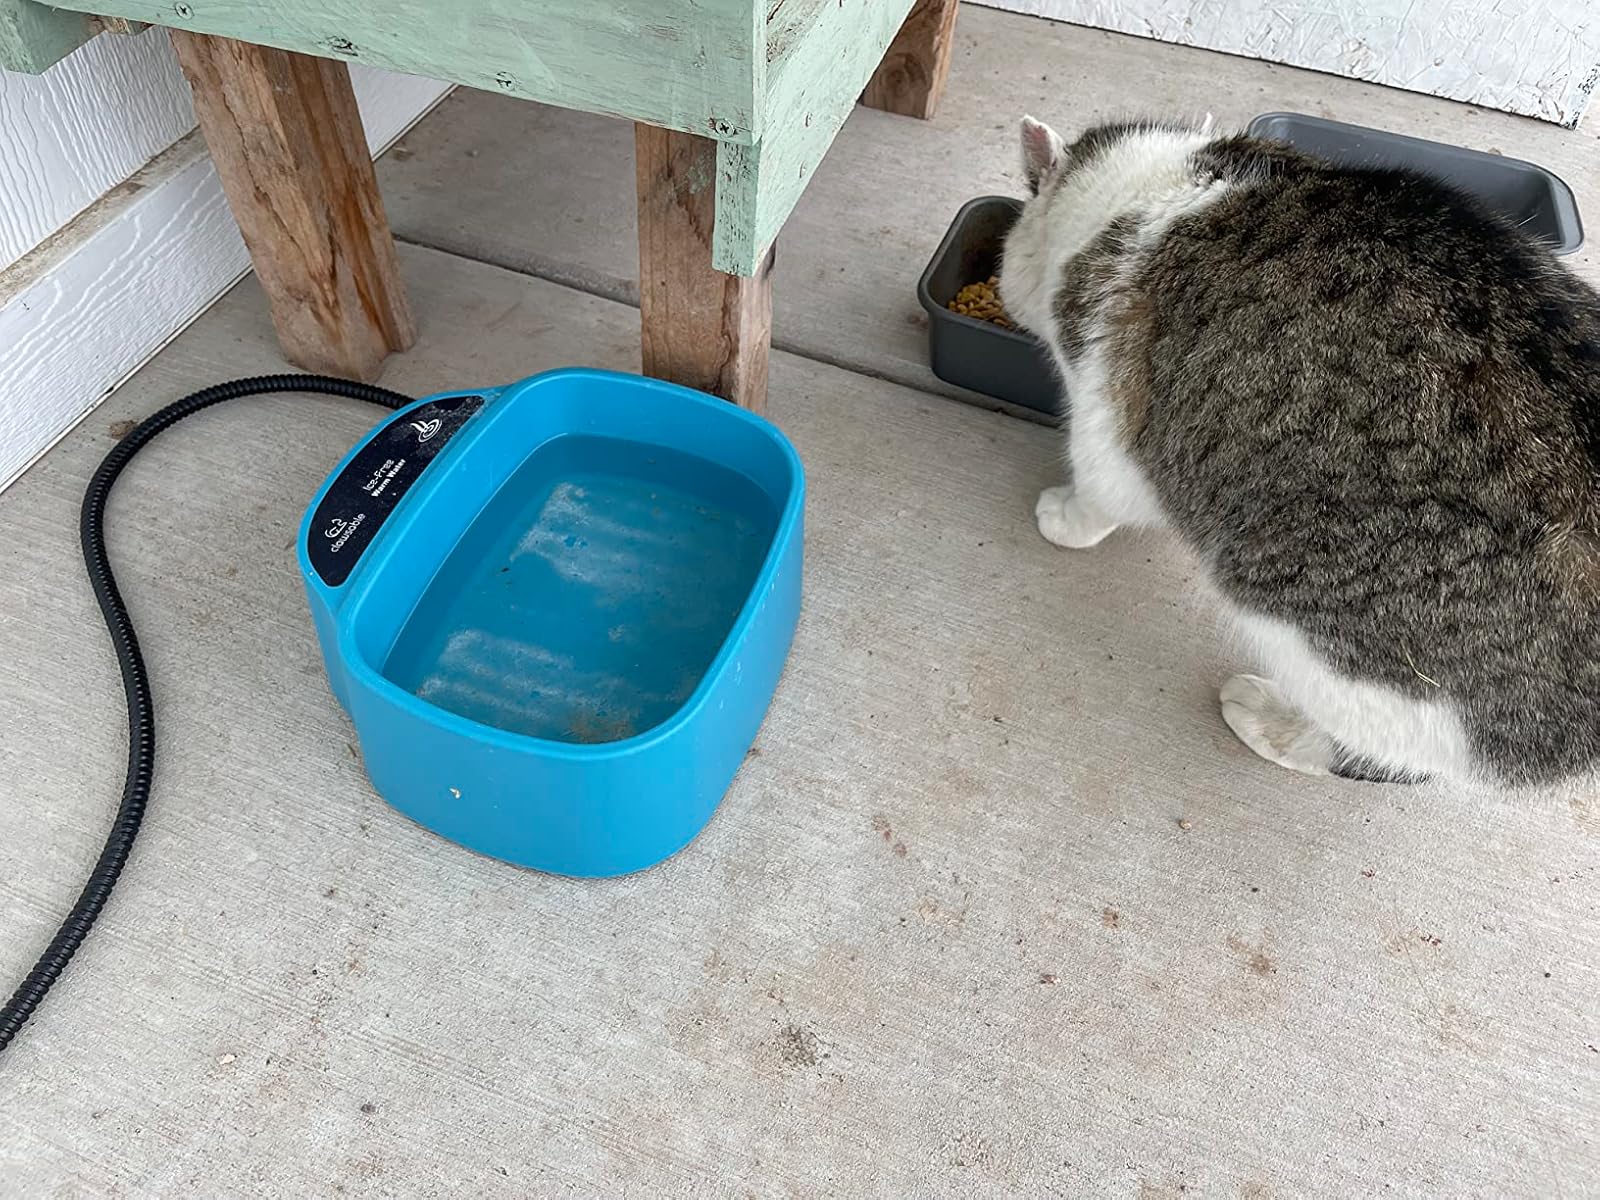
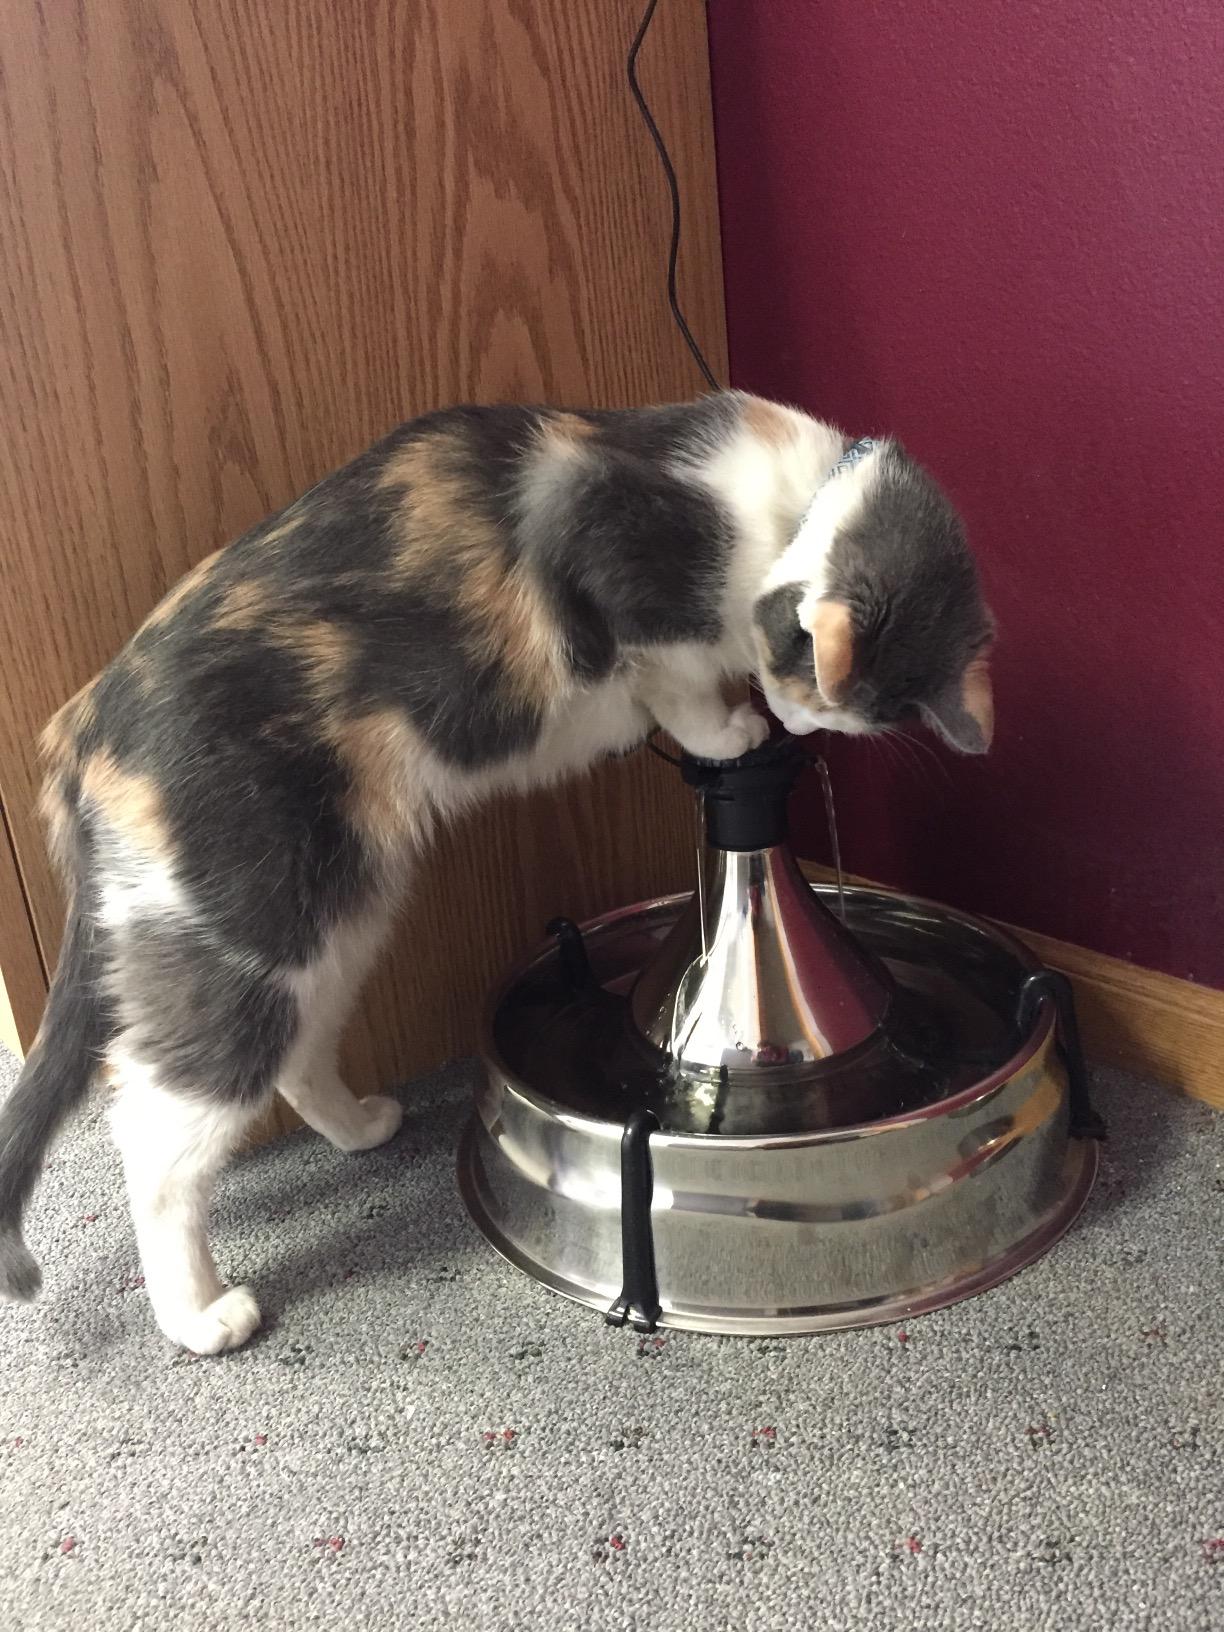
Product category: items_bowl
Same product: no